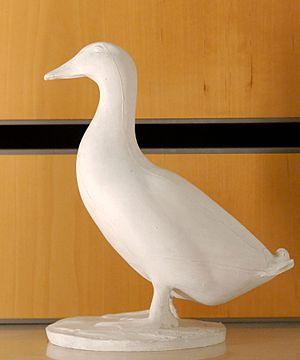
Canard.
Le musée des Beaux-Arts de Lyon est un musée municipal situé sur la place des Terreaux à Lyon dans l'abbaye de Saint-Pierre-les-Nonnains, plus connu sous le nom de palais Saint-Pierre.
François Pompon, né le 9 mai 1855 à Saulieu et mort le 6 mai 1933 à Paris, est un sculpteur français.